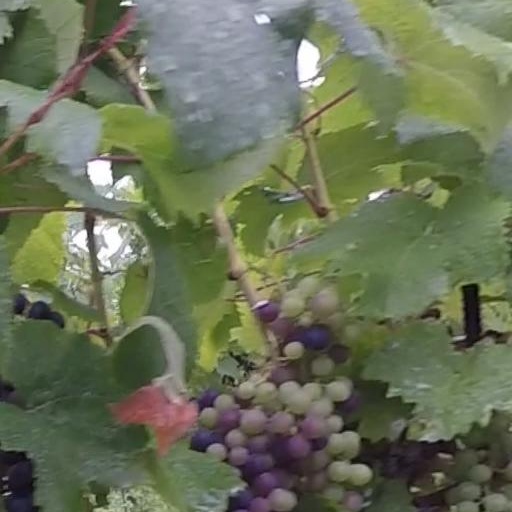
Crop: grape